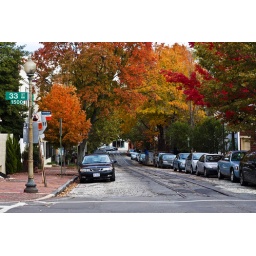
P St. in Georgetown, with cobblestones and the remains of street car tracks